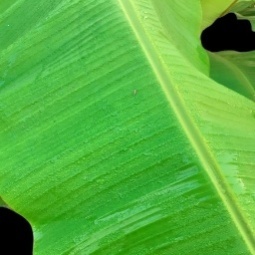
Label: Healthy